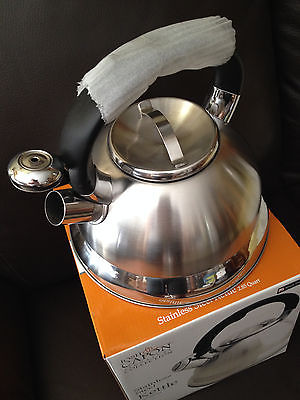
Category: kettle